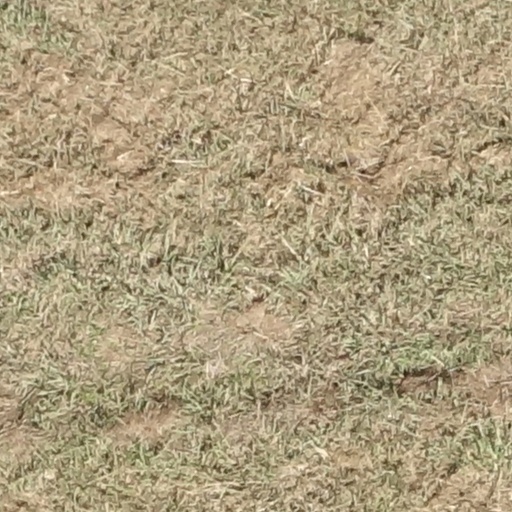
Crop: sorghum